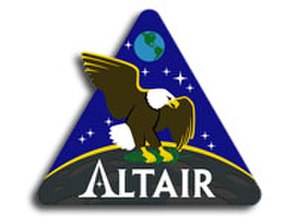
Altair (rumfartøj)
Altair-logo fra NASA
"Altair er navnet på NASA's månelandingsmodul i Constellation-programmet. Det skal transportere de astronauter der skal til Månen. Ligesom dens forgænger, ""Apollo Lunar Module"", består Altair af to dele: opsendelsesdelen, der huser den fire mand store besætning, og landingsdelen, der har landingsbenene, hoveddelen af fødevarerne om bord, inklusiv ilt og vand, og videnskabeligt udstyr. Modsat Apollo-programmets månemodul skal Constellation-programmets Altair-månelandingsmodul kunne lande på månens poler, der er NASA's foretrukne sted at påbegynde opførelsen af en månebase.